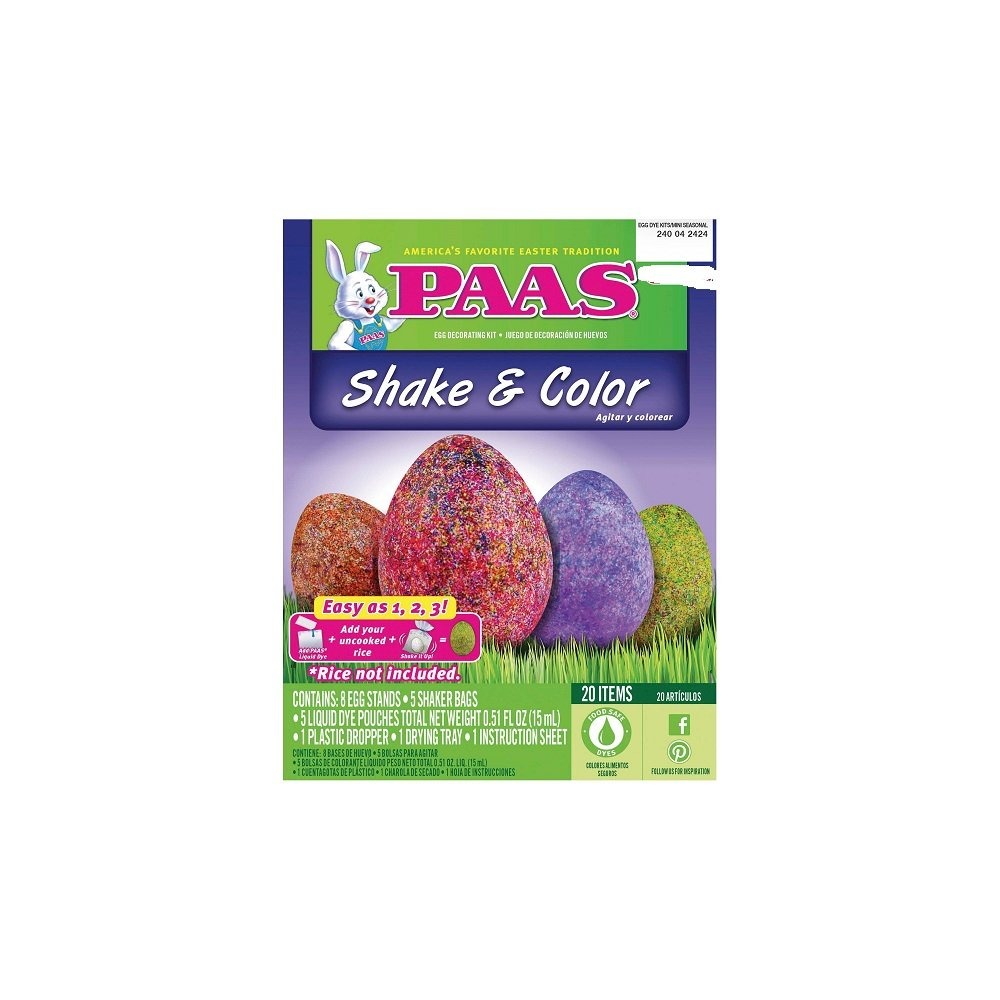
Item Name: PAAS Shake & Color Easter Egg Decorating Kit
Product Description: <p>Shake and Color decorating kit</p>
Value: 1.0
Unit: Count

Price: 7.57